John Komnenos Molyvdos

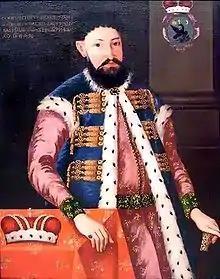
Constantin Brâncoveanu, Prince of Wallachia and John's patron

In the meantime, however, John had entered the far more familiar, and lucrative, service of the Wallachian court. Already in summer 1697 his name appears in the fiscal records as a court physician, alongside Pylarinos and another Greek, Pantaleon Kalliarchis. John was further assigned the duty of accompanying Wallachian troops in the field—as an Ottoman vassal, Wallachia was involved in the Great Turkish War—and equipped with a cart for carrying wounded soldiers. He remained in the Wallachian court until 1702, with an annual salary of 800 thalers initially, rising to 1,000 after autumn 1700.